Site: brandenburg
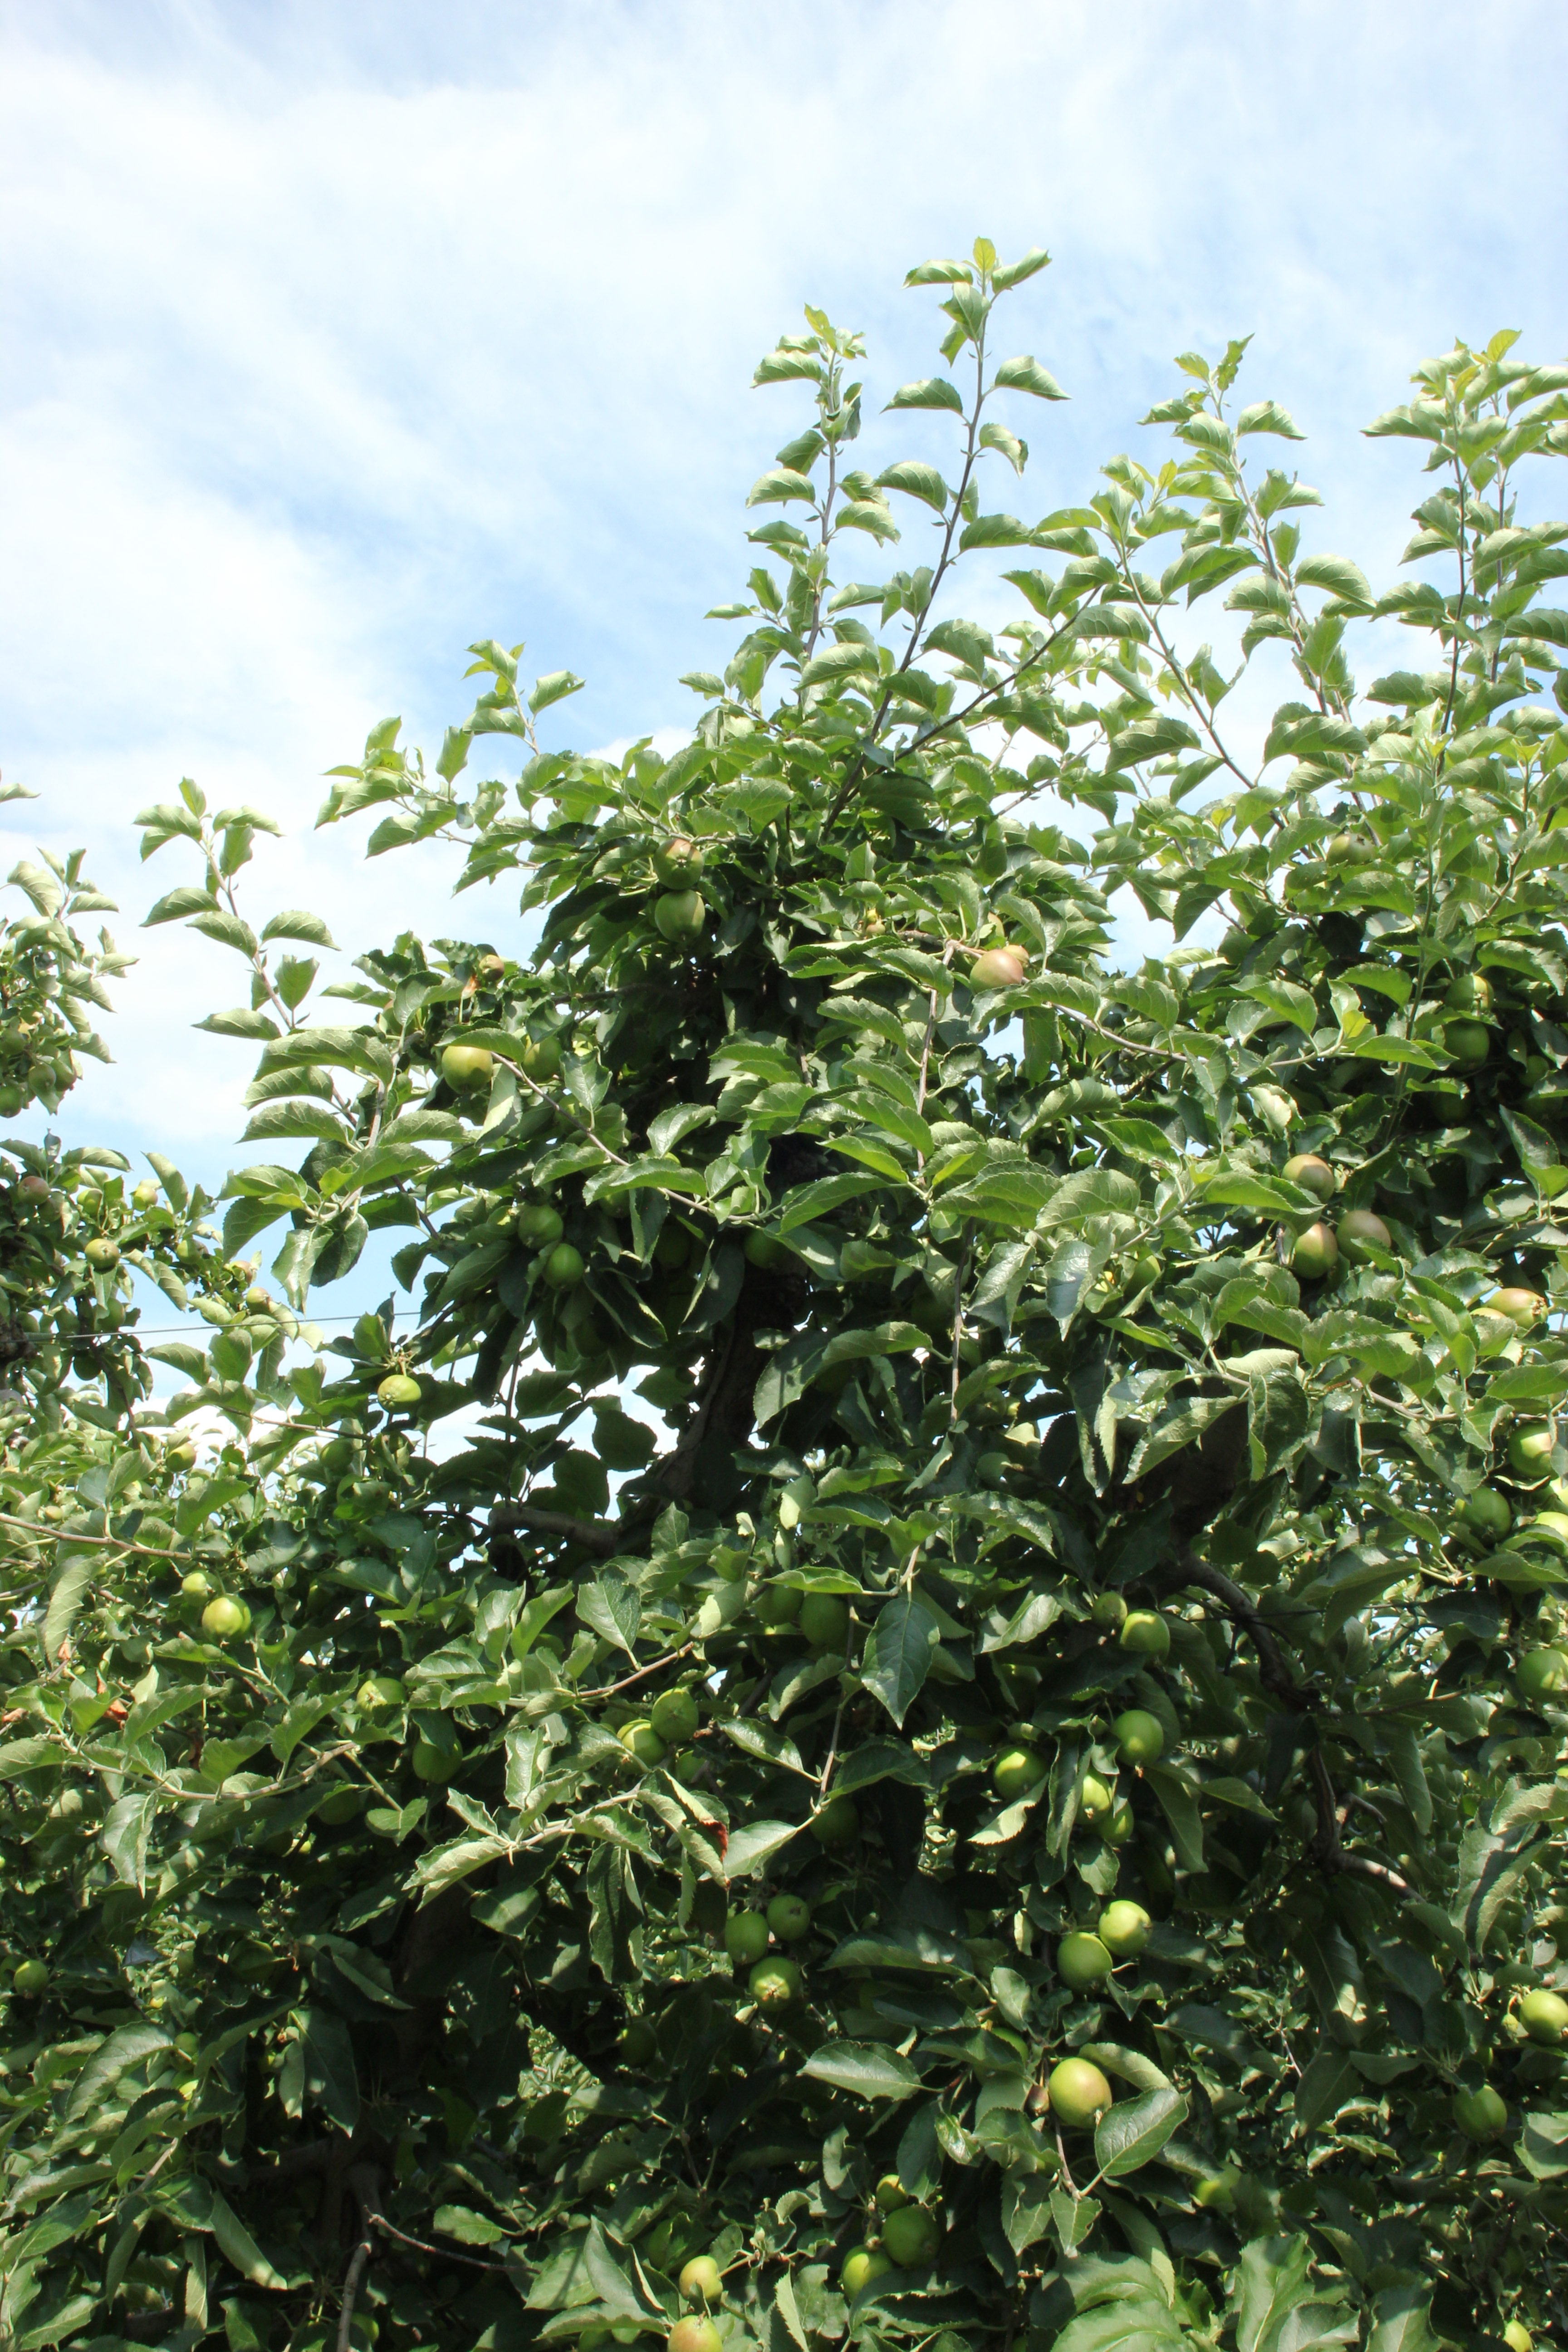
Growth stage (BBCH 74): Development of fruit